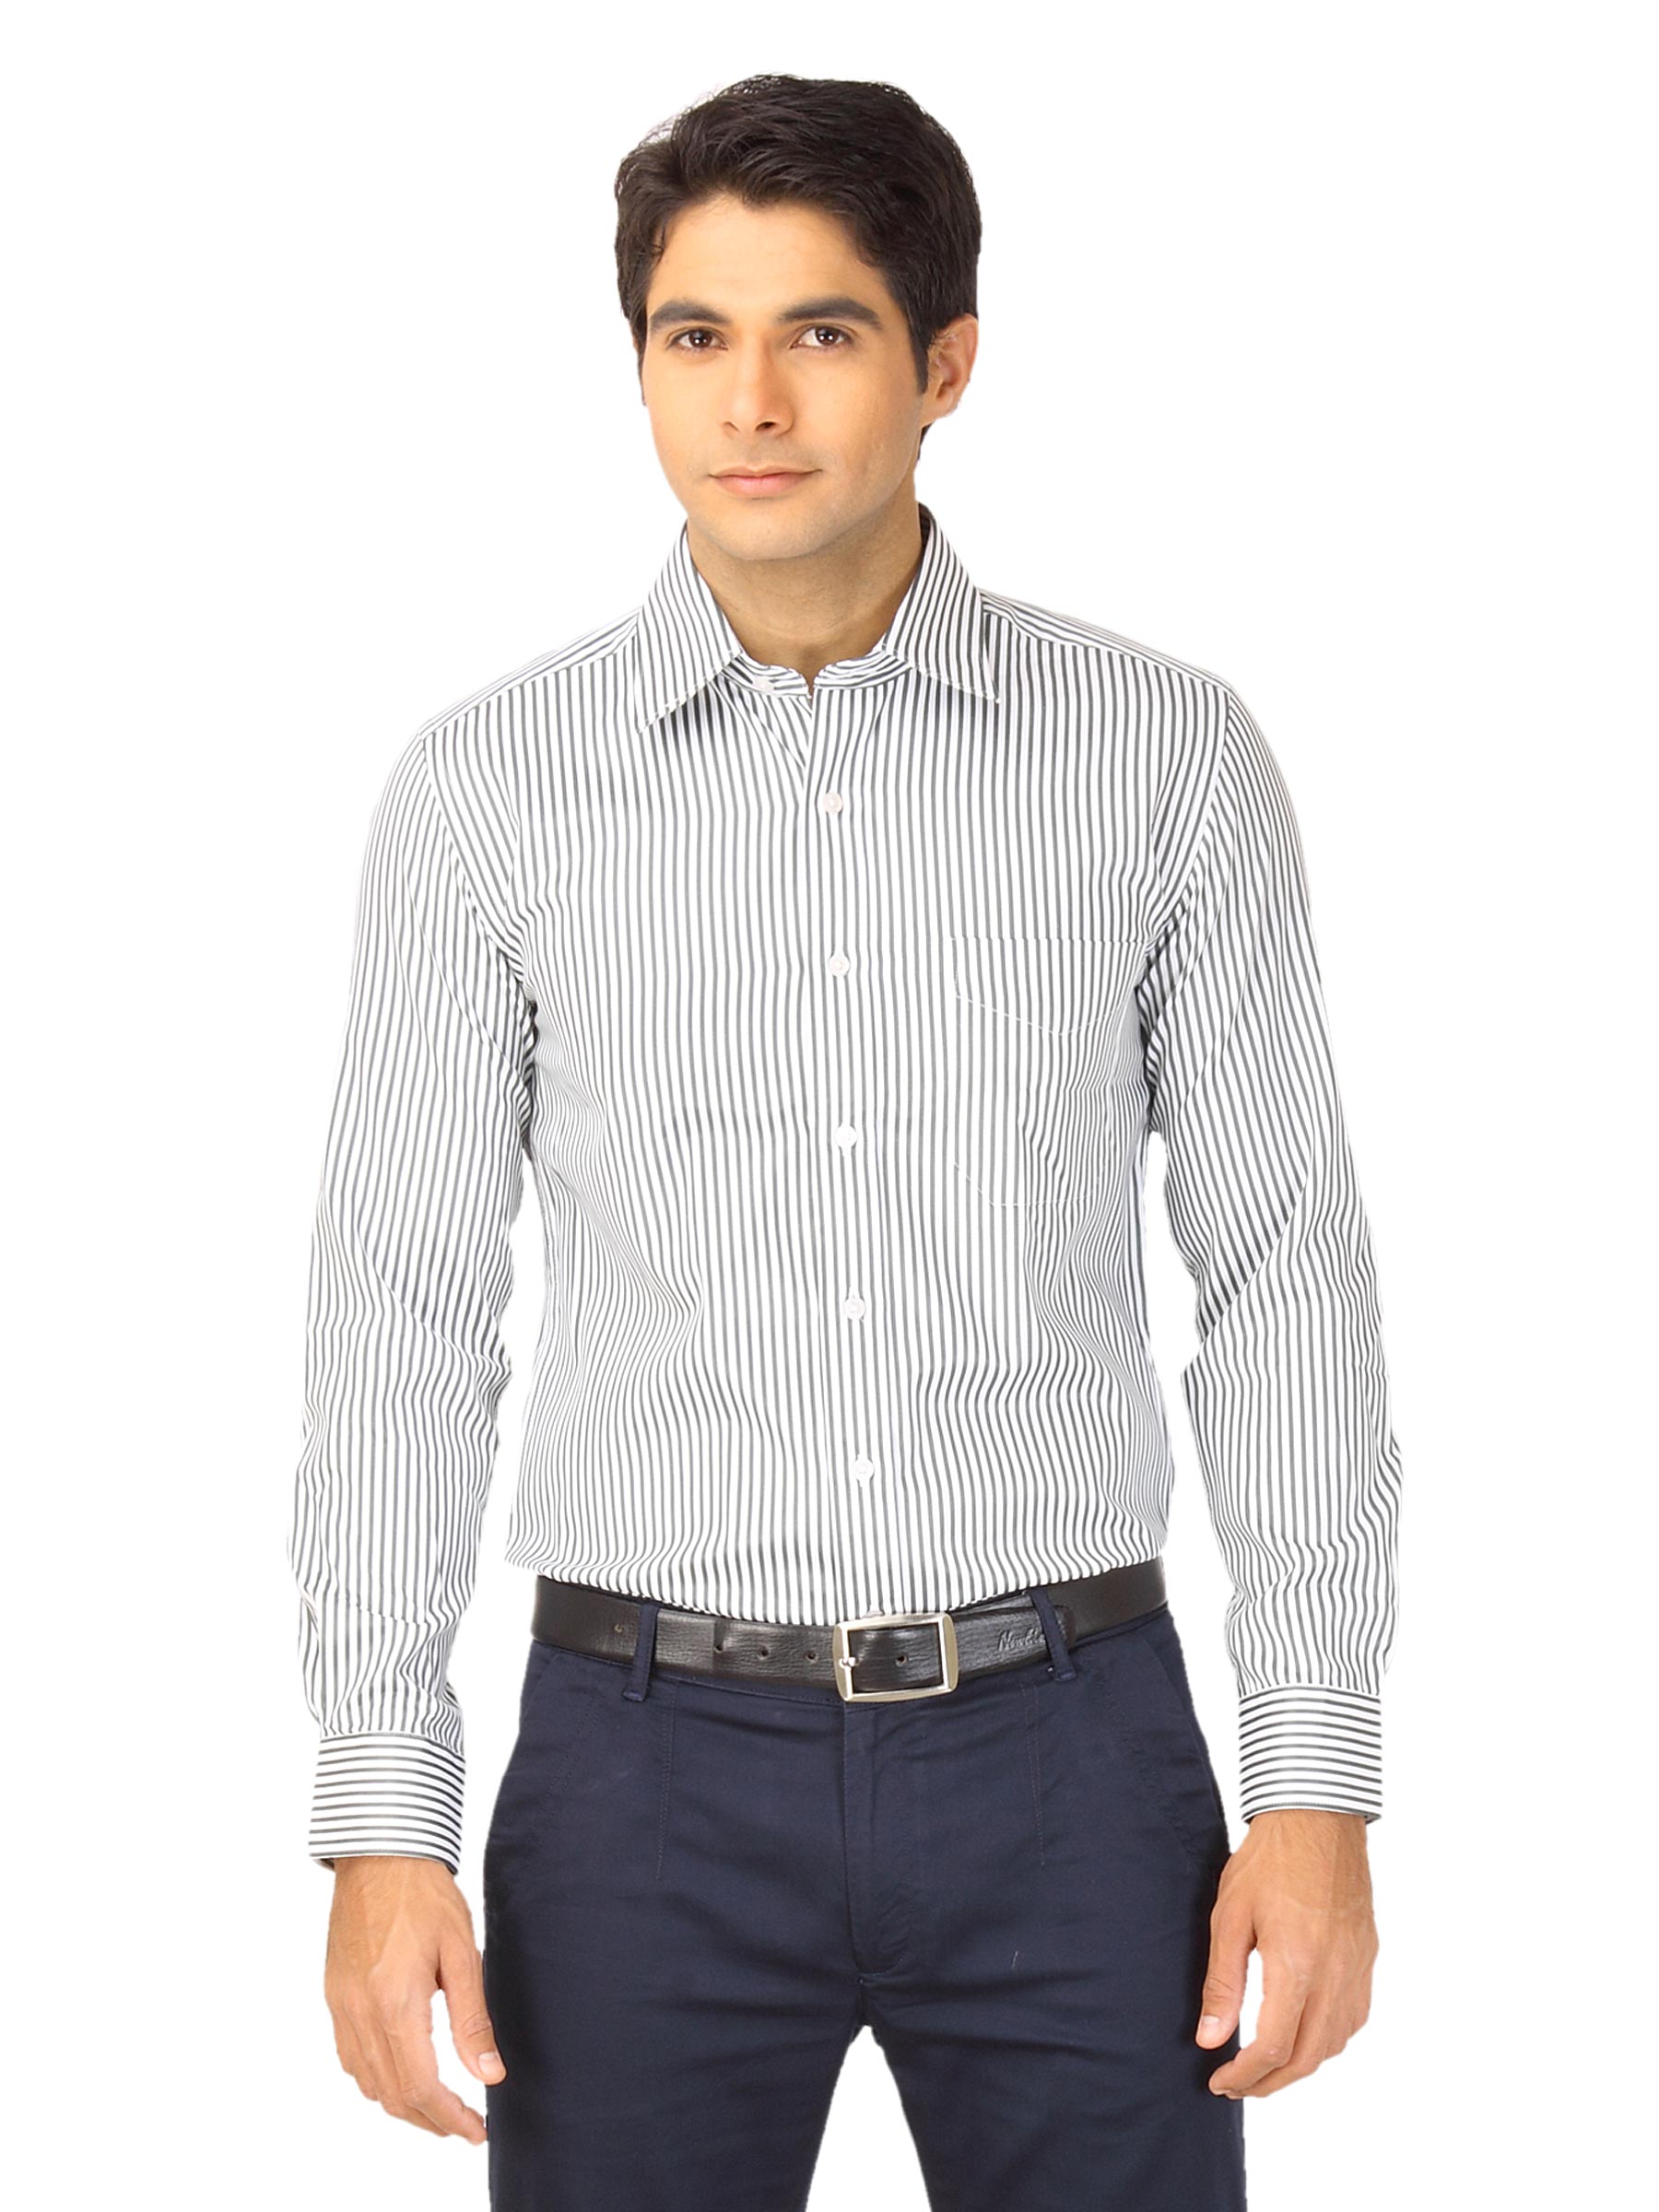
Mark Taylor Men Green & White Striped Shirt
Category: Apparel / Topwear / Shirts
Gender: Men
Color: Green
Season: Fall 2011
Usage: Formal